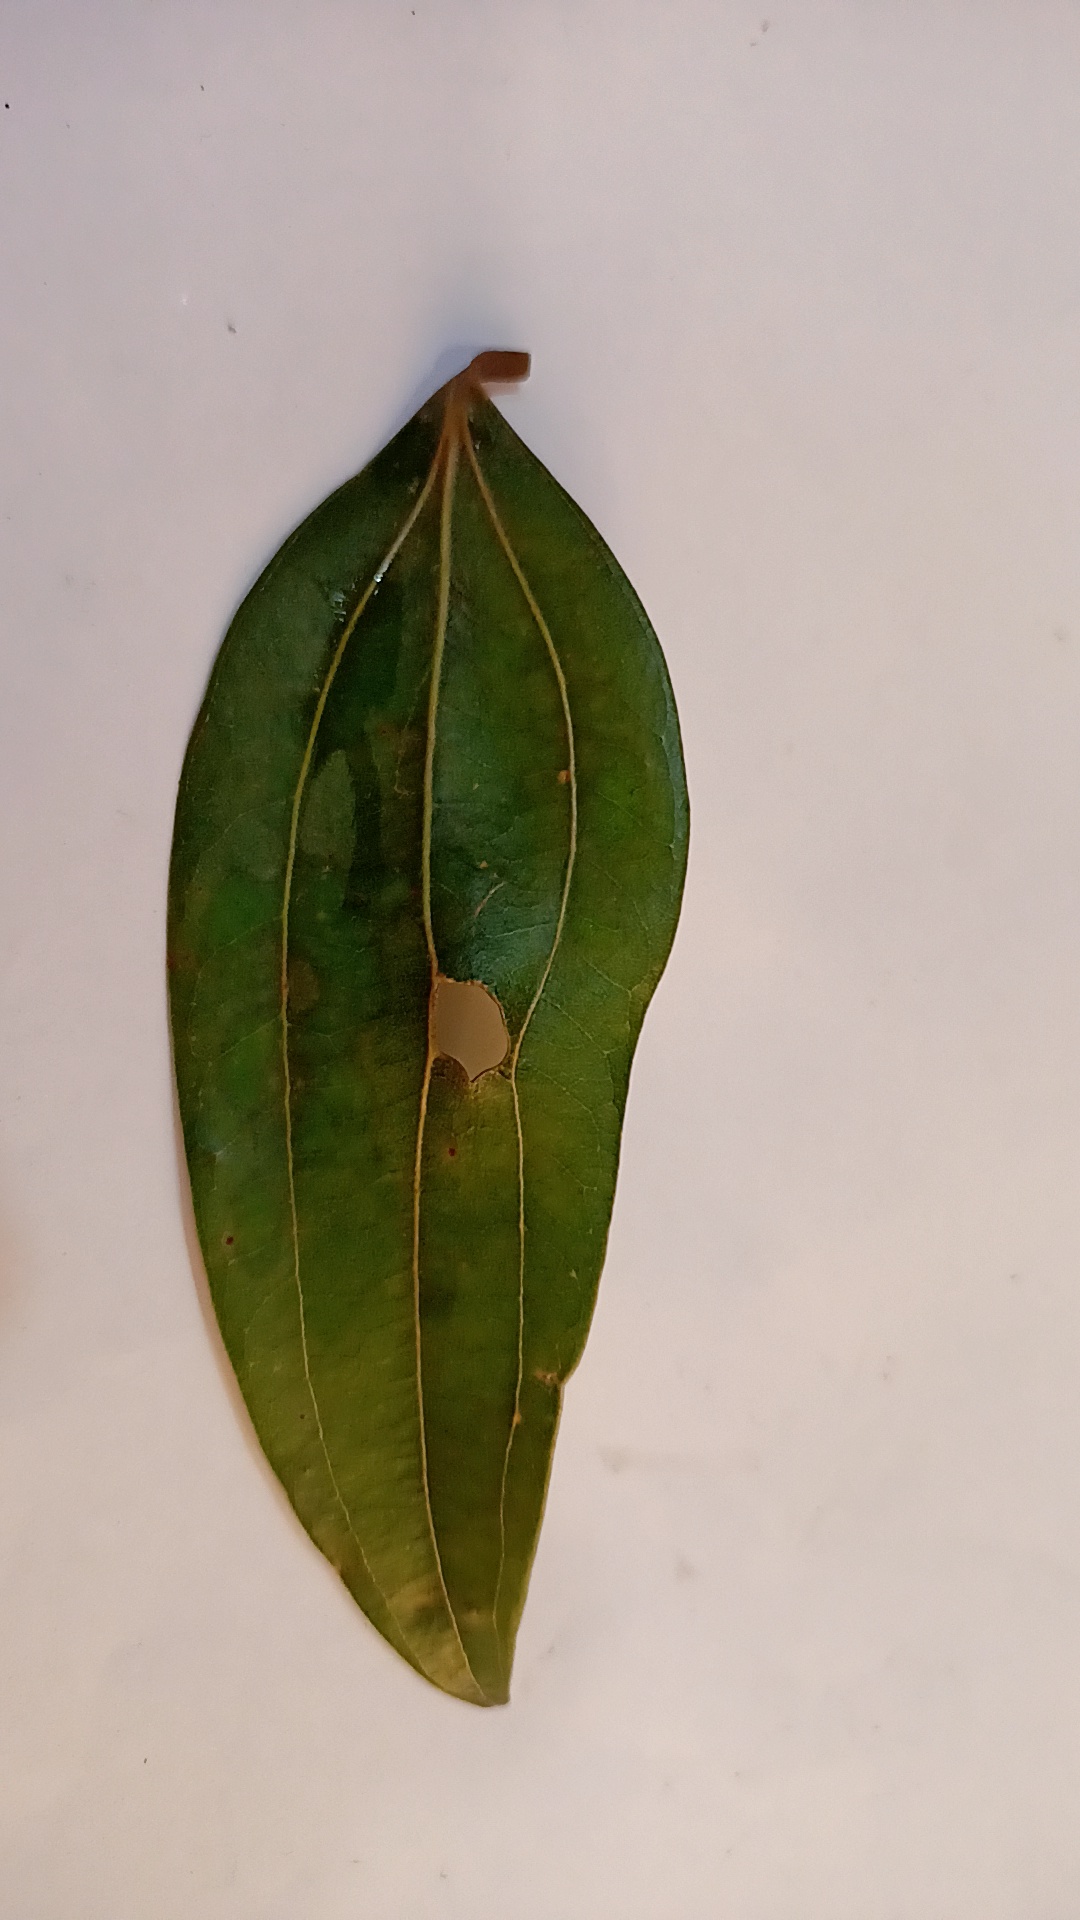
Label: Disease